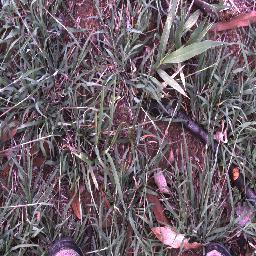
Label: negative